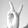
ASL letter: V